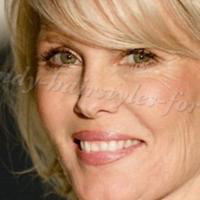
Age group: age 56-65